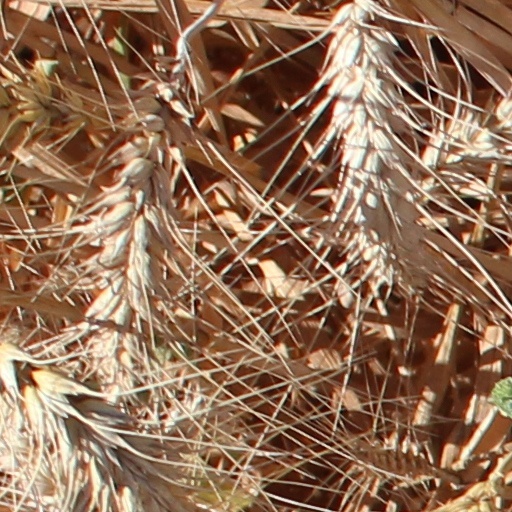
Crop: wheat